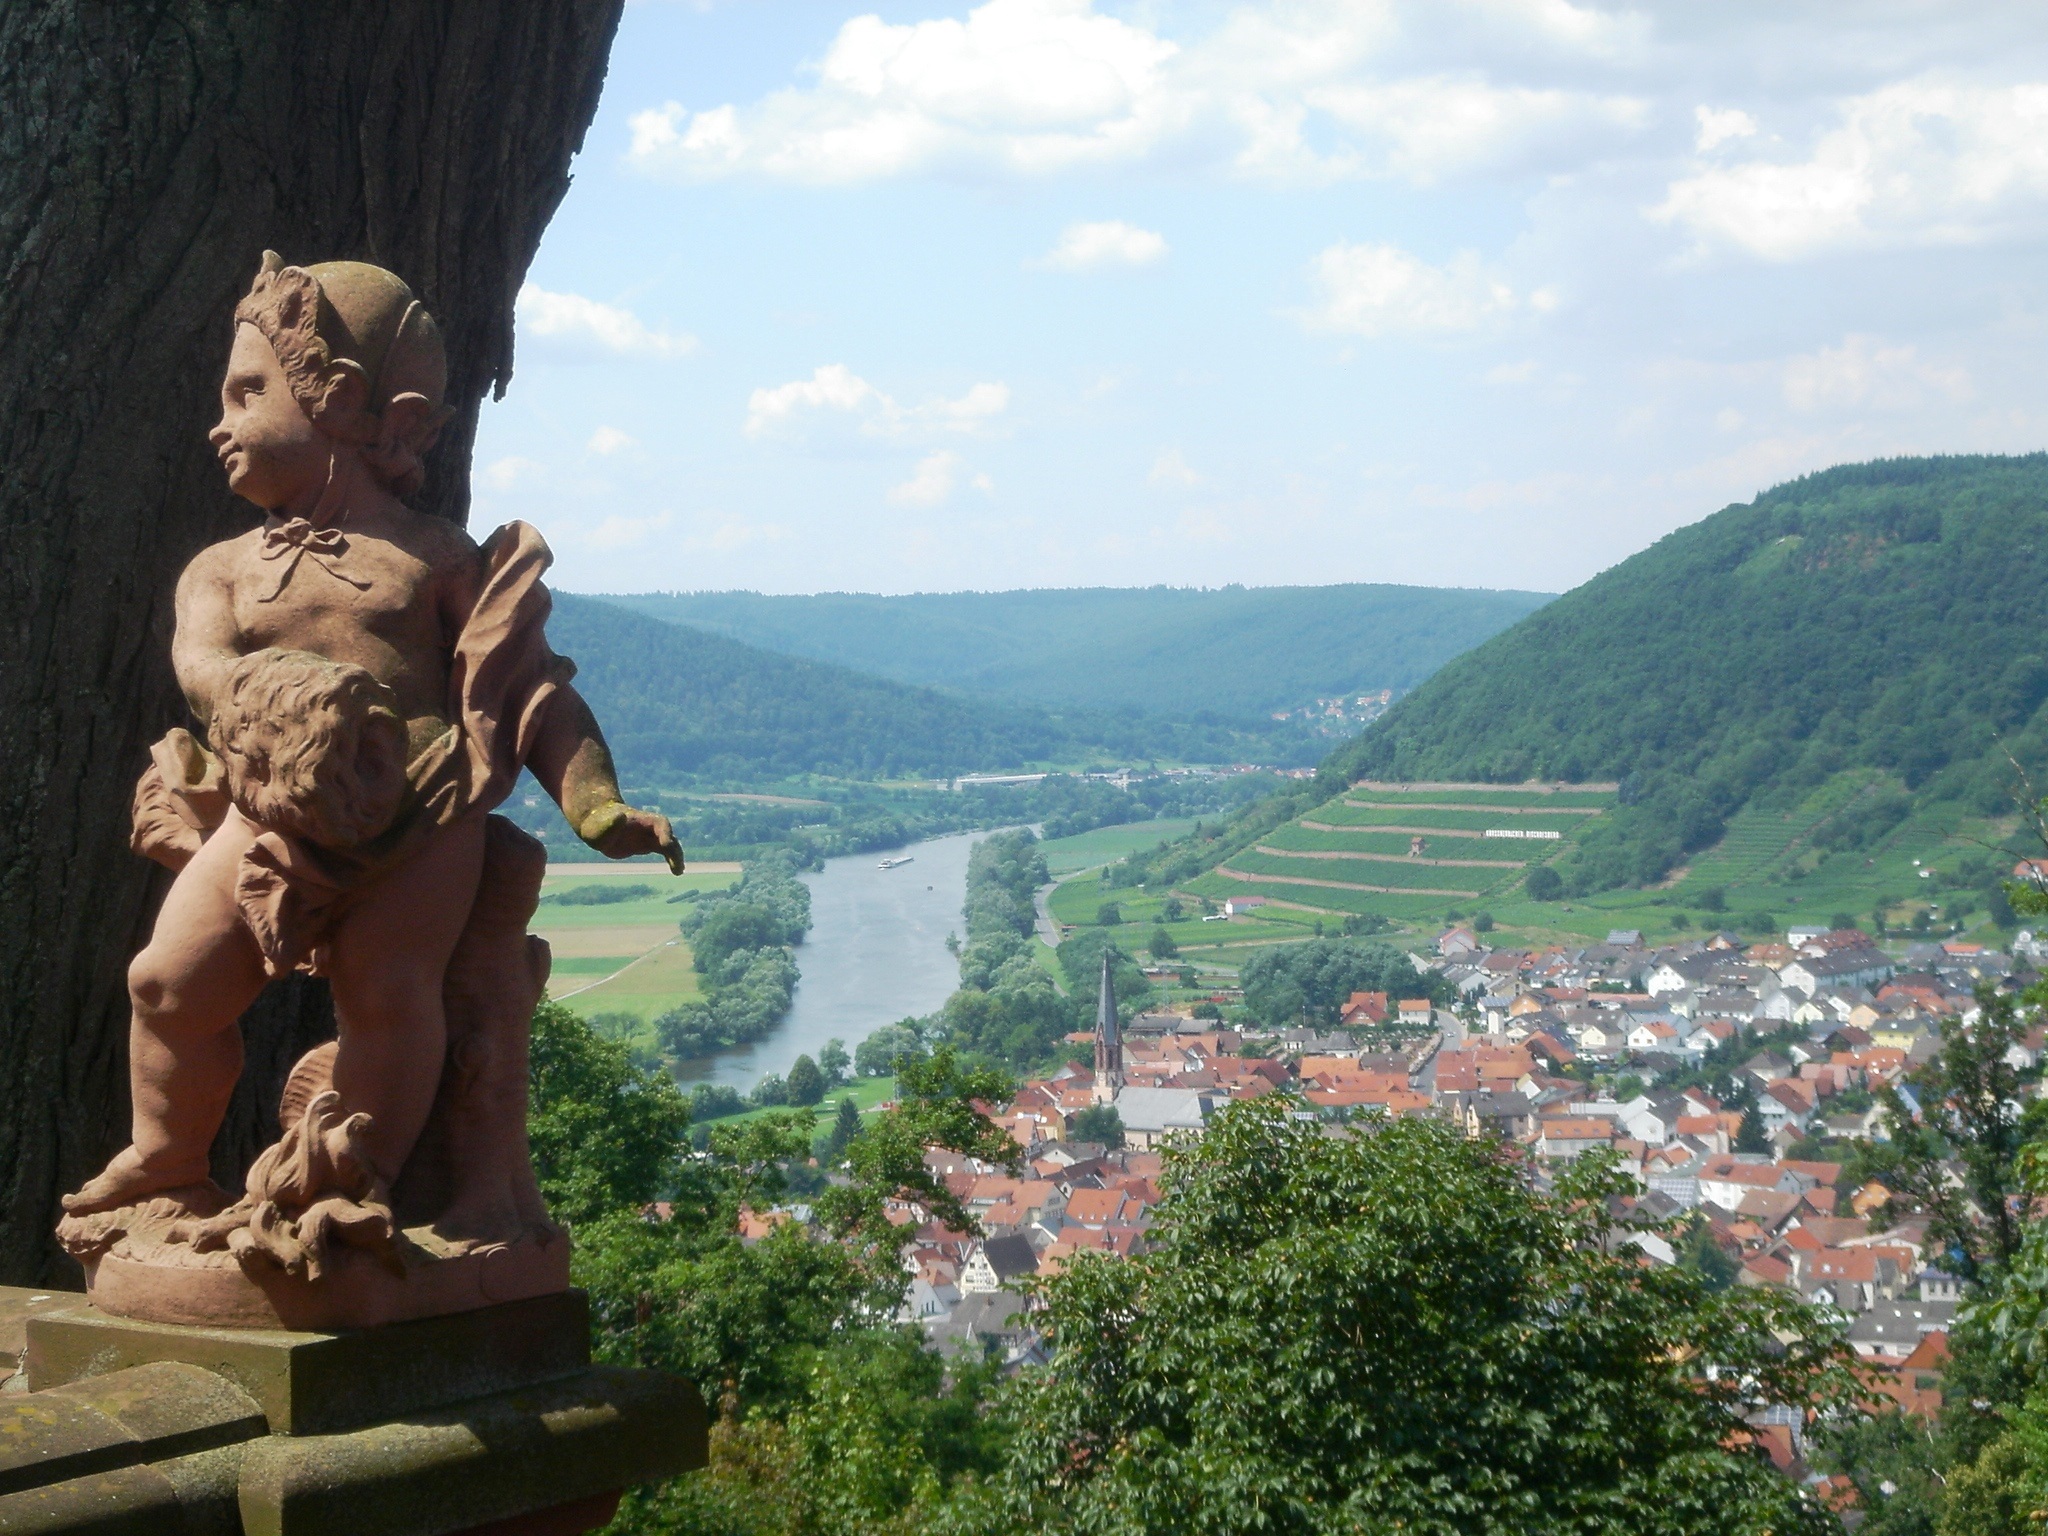
landscape, view, monument, vacation, landmark, tourism, angel, outlook, main, cherub, idyll, distant, screenshot, distant view